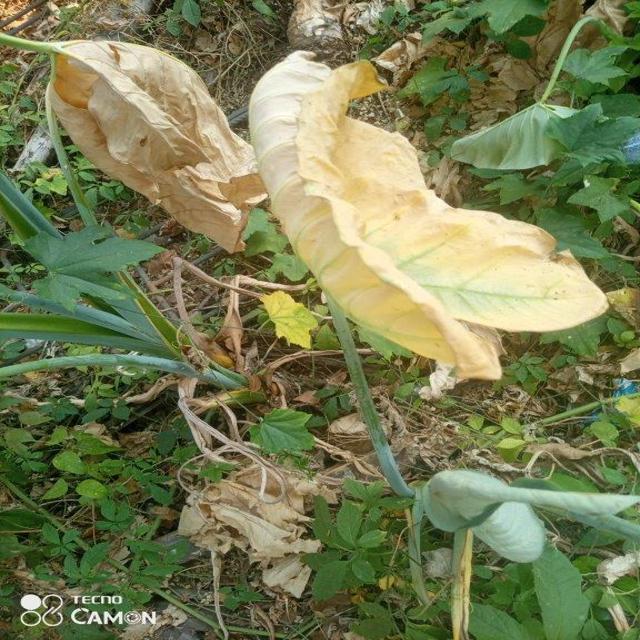
Label: Late_Blight